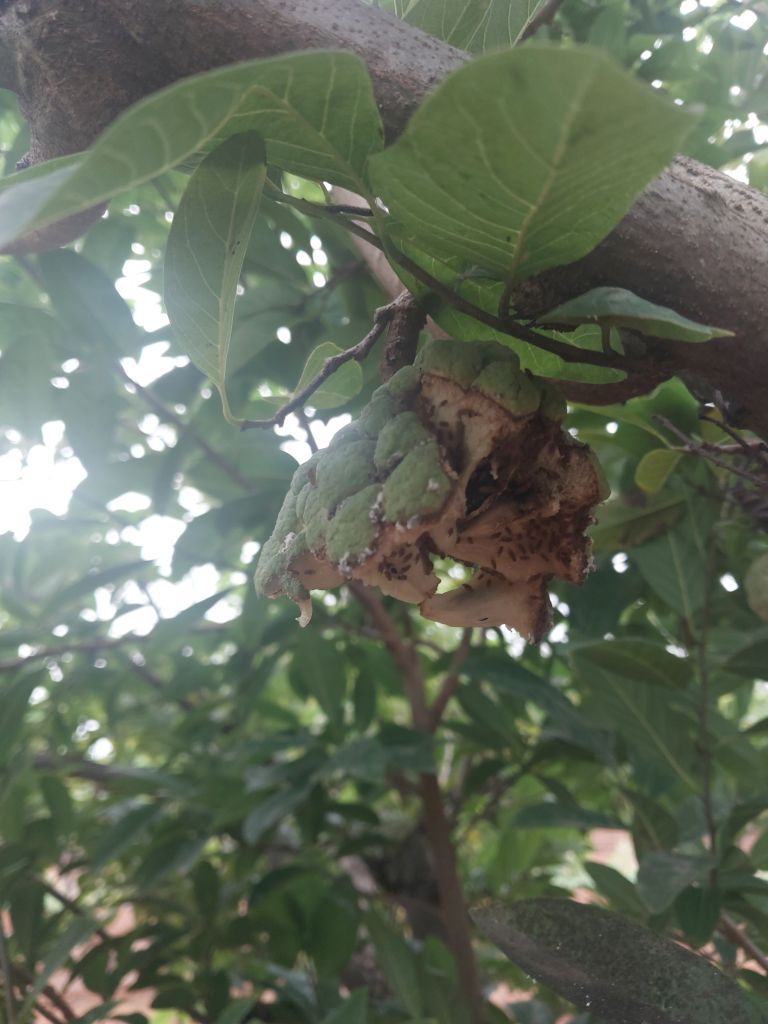
Disease label: Mealy Bug